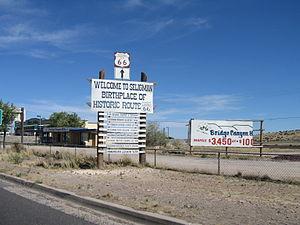
"Seligman est une census-designated place située dans le comté de Yavapai dans l'État de l'Arizona aux États-Unis. La population y était de 456 habitants lors du recensement de 2000. C'est une ville emblématique de la route 66, dite ""mother road"".